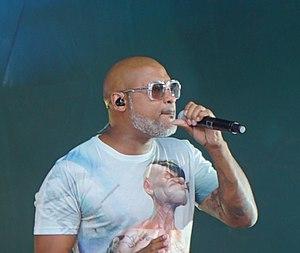
collectif métissé en concert pour la fete patronel de Fismes.